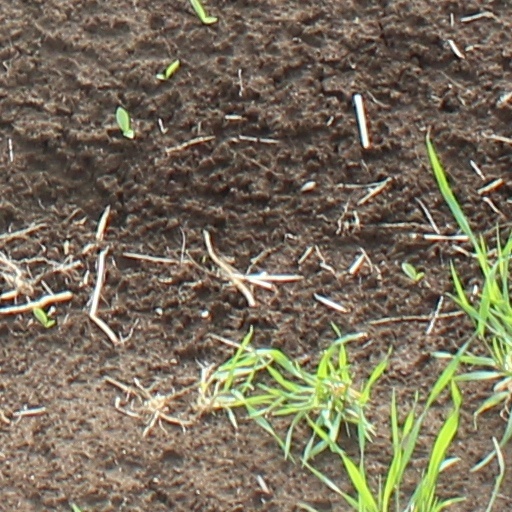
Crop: wheat